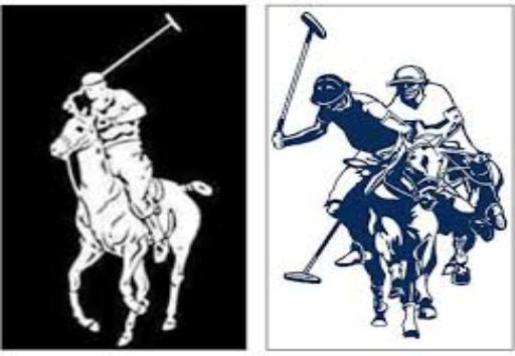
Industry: Clothes